Saint-Paul Asylum, Saint-Rémy (Van Gogh series)

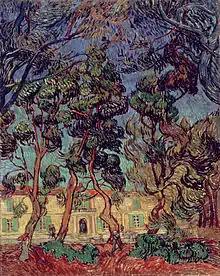
"Hospital at Saint Remy", 1889, Hammer Museum collection

Van Gogh was initially confined to the immediate asylum grounds and painted (without the bars) the world he saw from his room, such as ivy covered trees, lilacs, and irises of the garden. Through the open bars Van Gogh could also see an enclosed wheat field, subject of many paintings at Saint-Rémy. As he ventured outside of the asylum walls, he painted the wheat fields, olive groves, and cypress trees of the surrounding countryside, which he saw as "characteristic of Provence." Over the course of the year, he painted about 150 canvases.